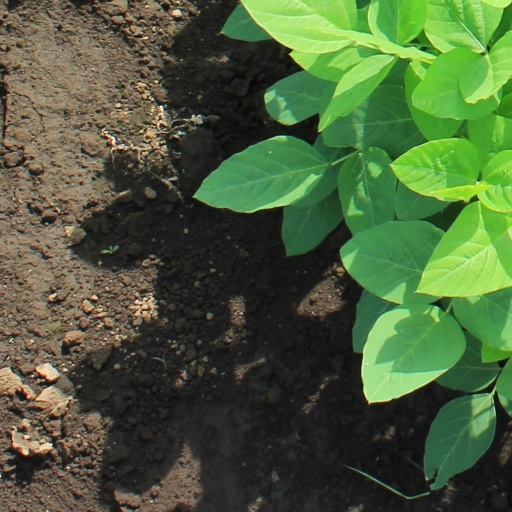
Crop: soybean